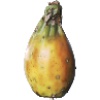
Label: cactus_fruit